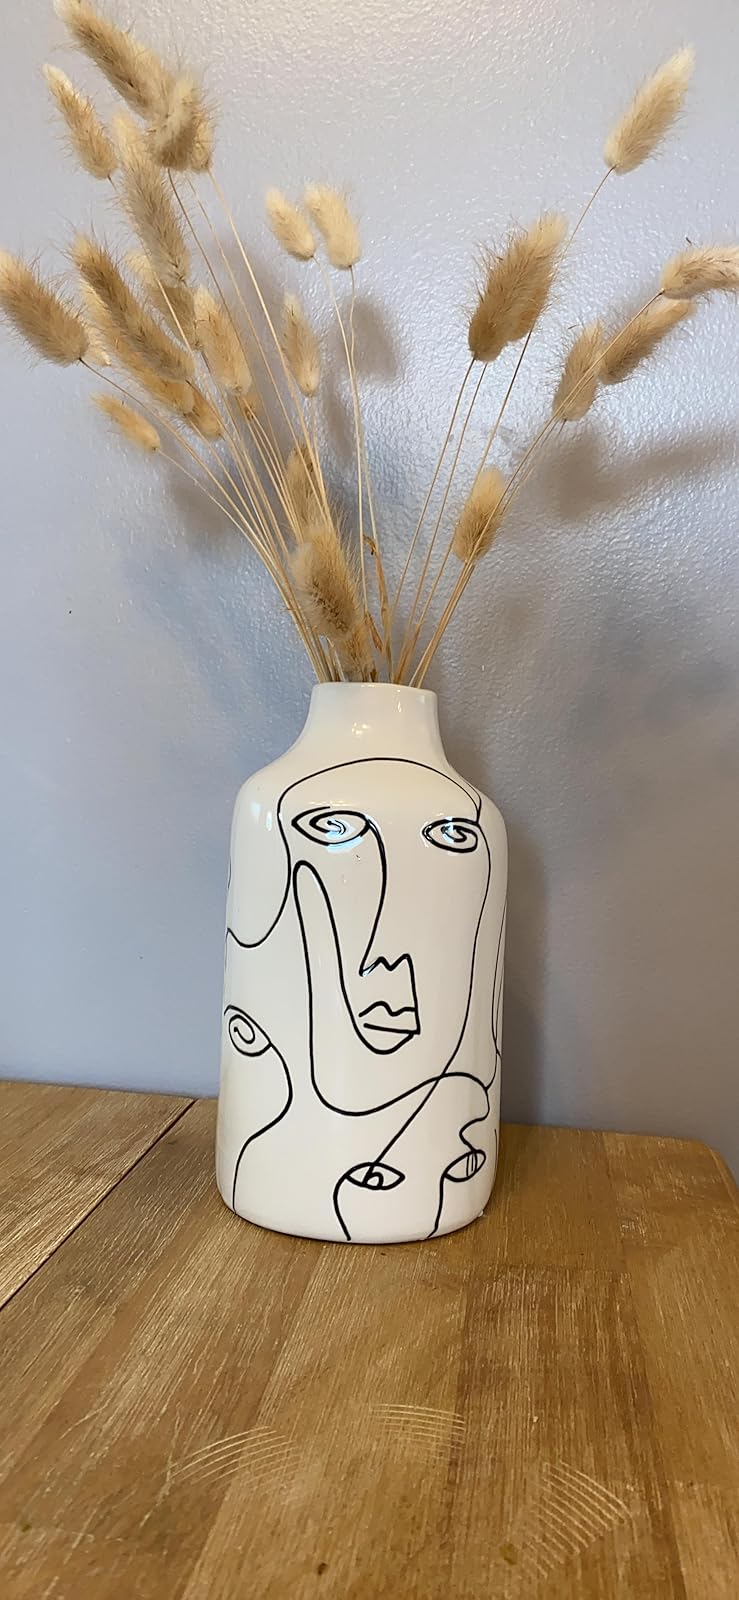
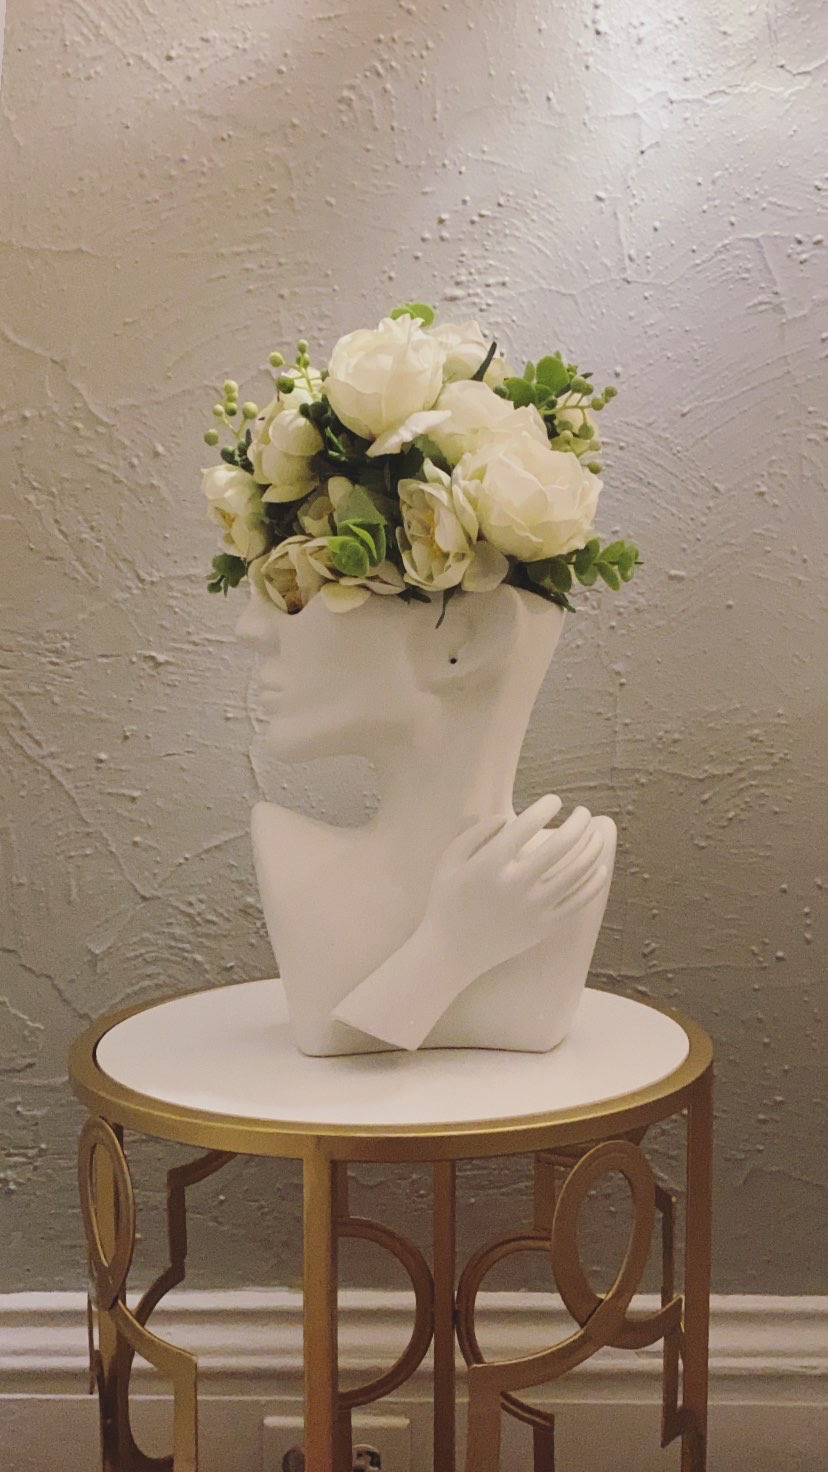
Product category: vase
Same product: no